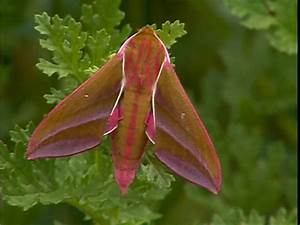
Label: farfalla